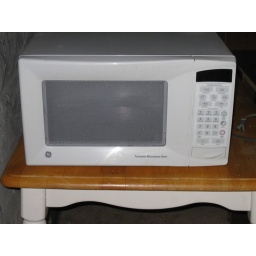
This microwave oven is about 4 years old and in very good condition. It is fairly large and powerful.